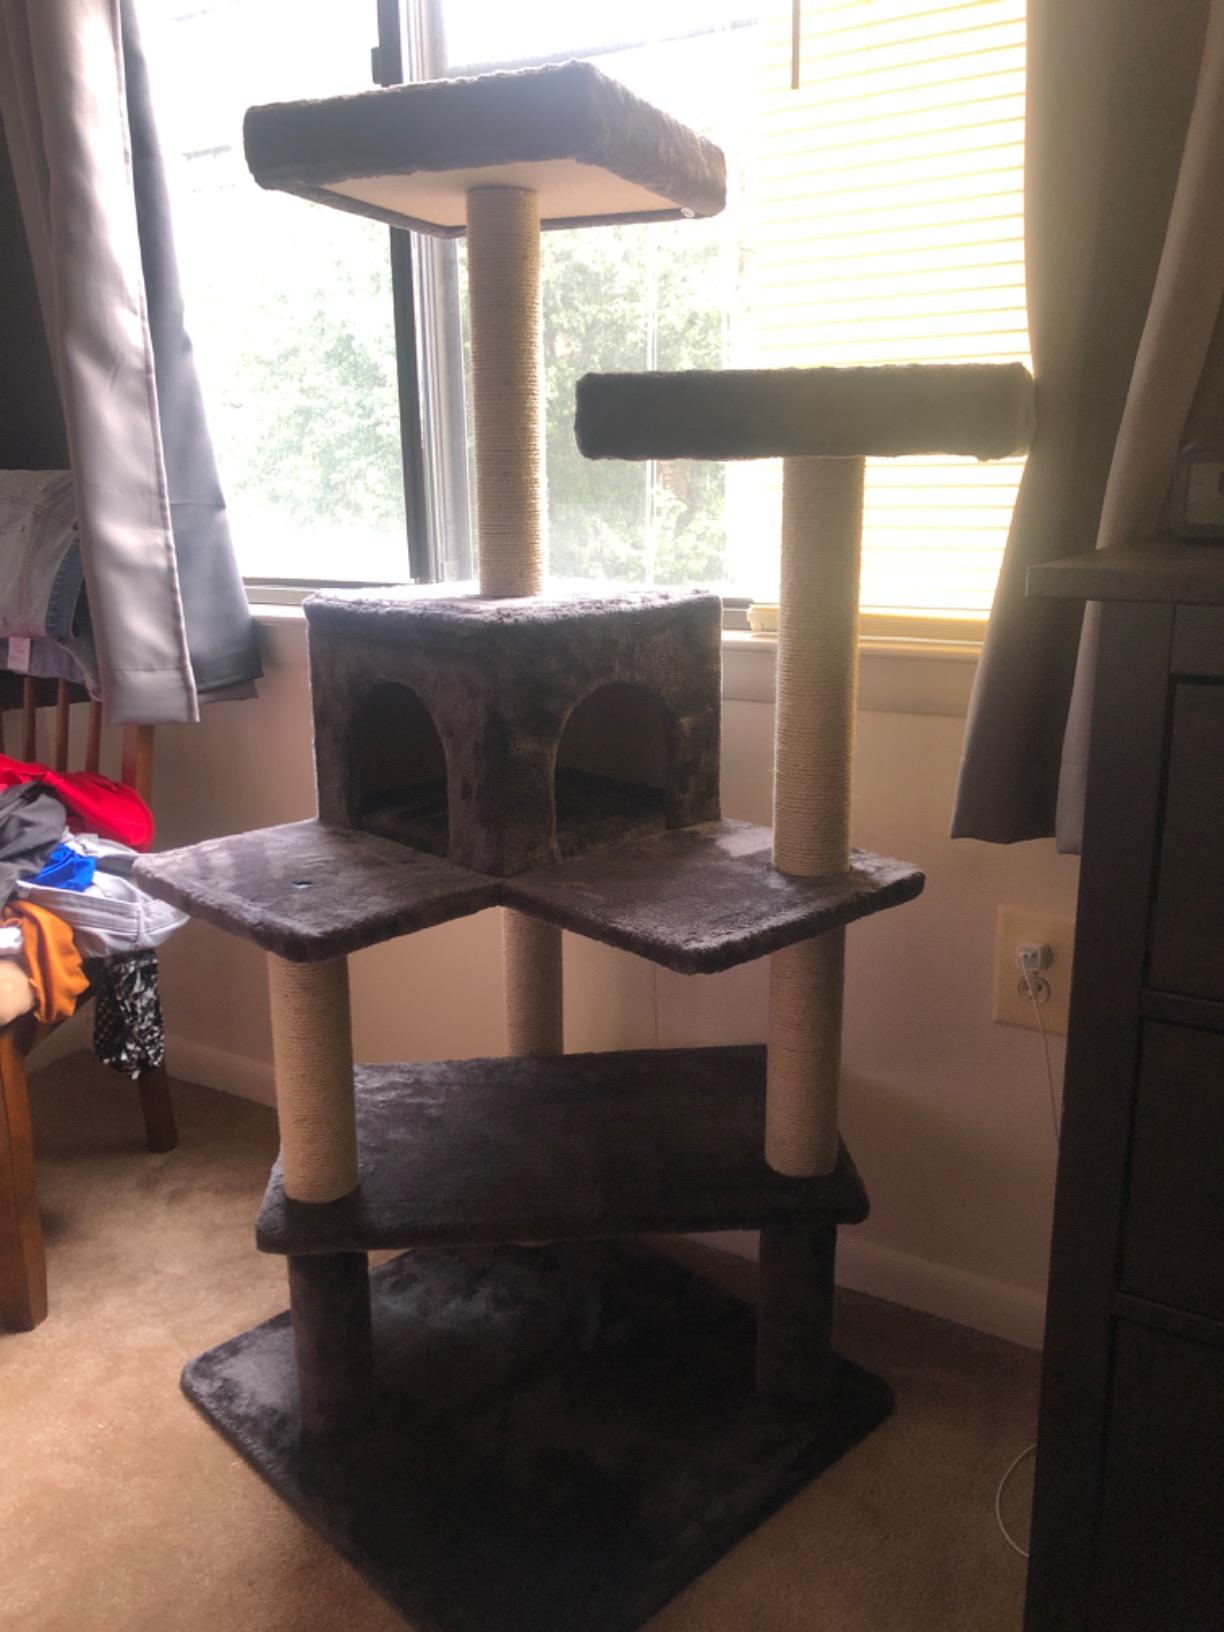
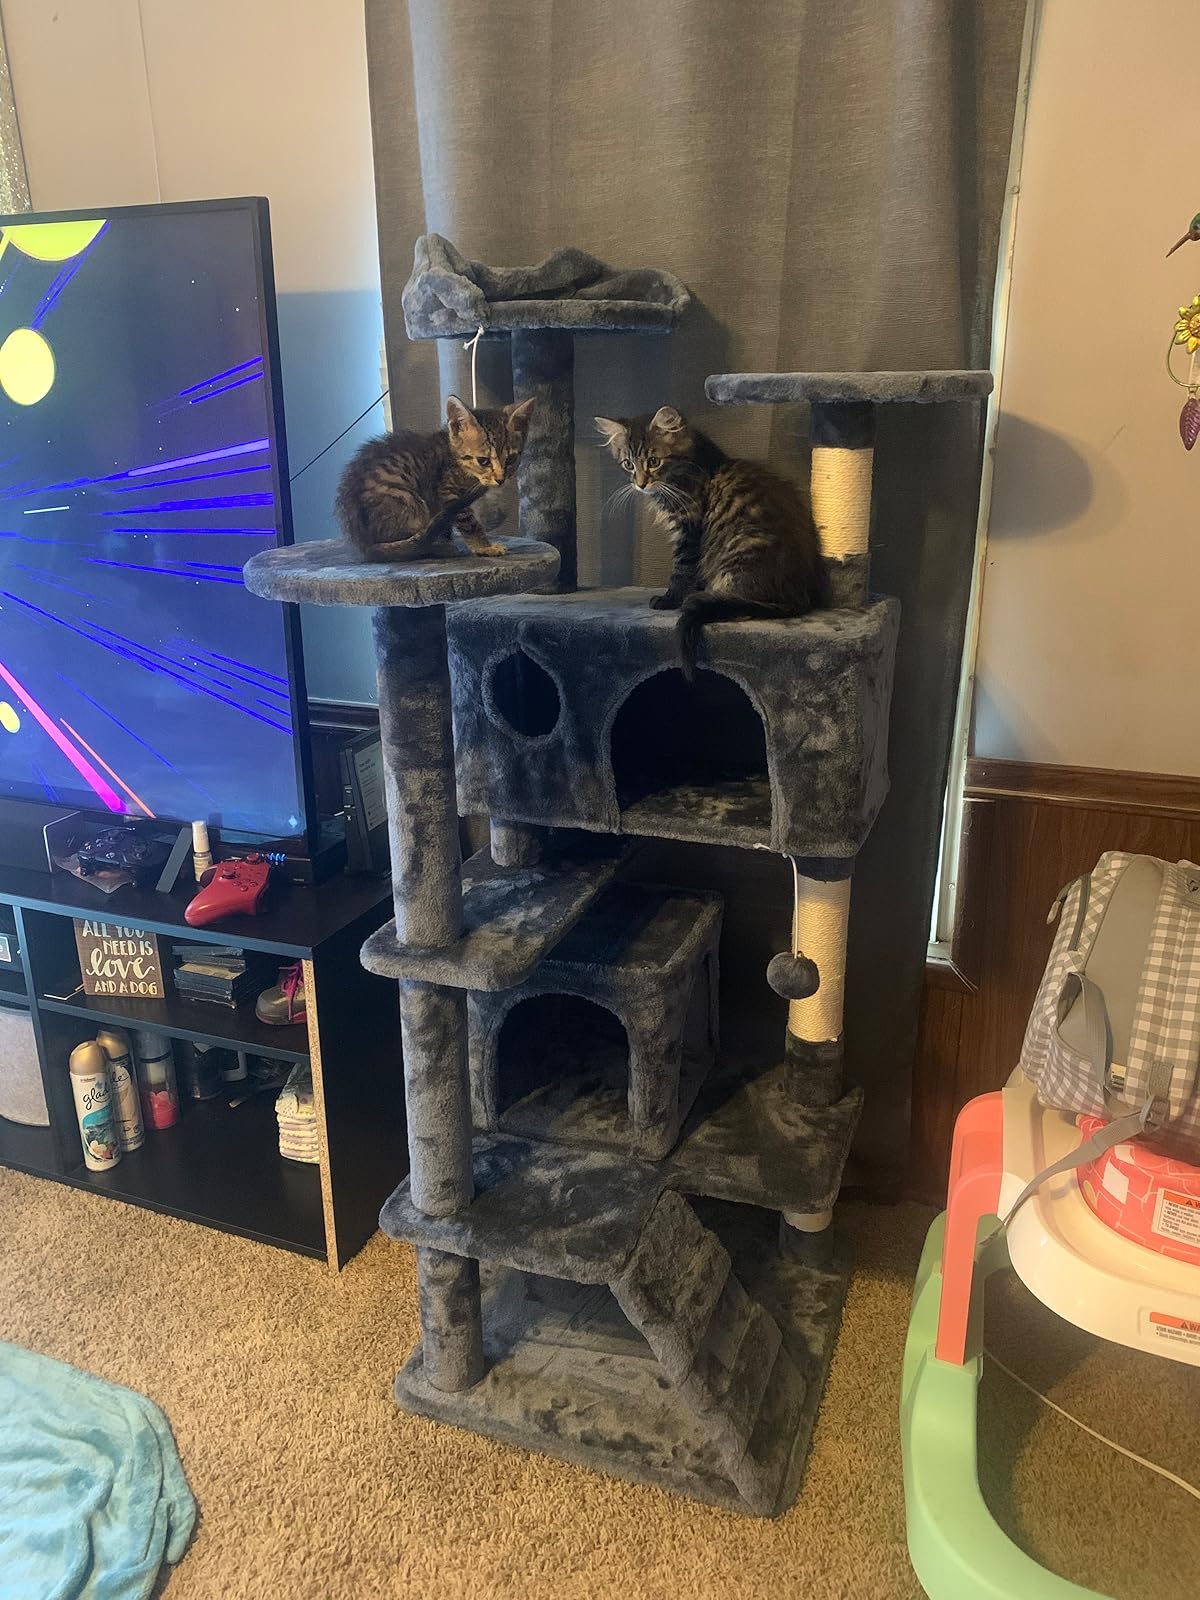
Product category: items_cat tree
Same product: no